A Fisherman of the Inland Sea

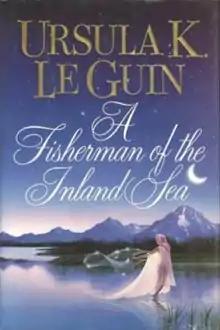
First edition

A Fisherman of the Inland Sea is a 1994 collection of short stories and novellas by the American author Ursula K. Le Guin. The collection was second in the 1995 Locus Award poll in the collection category.